Meenava Nanban

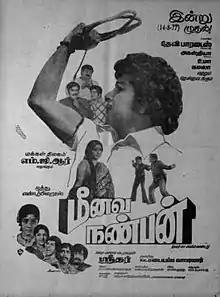
Theatrical release poster

Meenava Nanban is a 1977 Indian Tamil-language action drama film written and directed by Sridhar. The film stars M. G. Ramachandran and Latha, with Vennira Aadai Nirmala, M. N. Nambiar, Nagesh among others enacting supporting roles. It was released on 14 August 1977.